List of sports

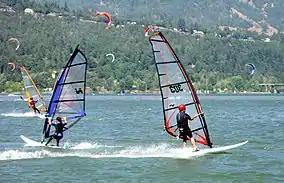
Windsurfing

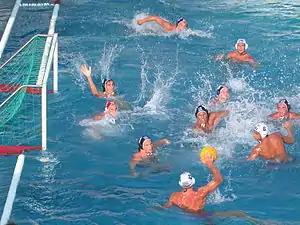
Waterpolo

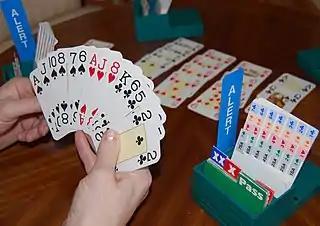
Bridge

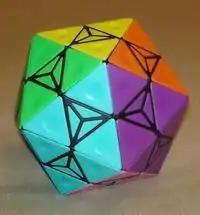
Dogic

Sport Parkour and Freerunning are empirically measured competitions of skill, speed or style on an obstacle based course. Self expression, demonstration of control and power are measured.